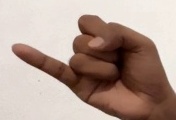
ASL sign: J